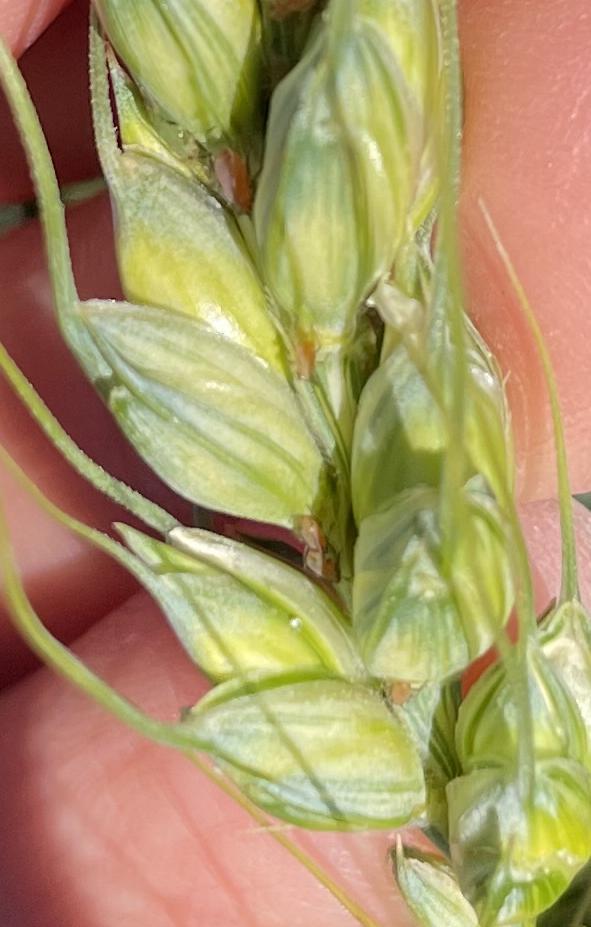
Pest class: english_grain_aphid